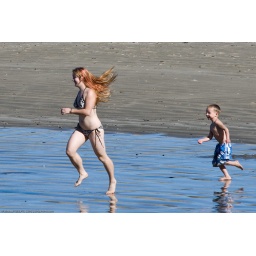
5 of 5 Mother with son playing in the water at Morro Bay beach